Paris in the 17th century

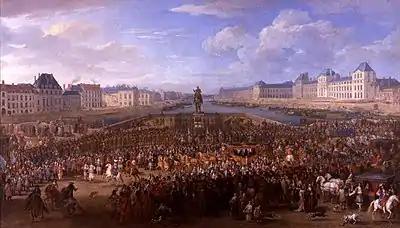
Louis XIV crossing the Pont Neuf (1660)

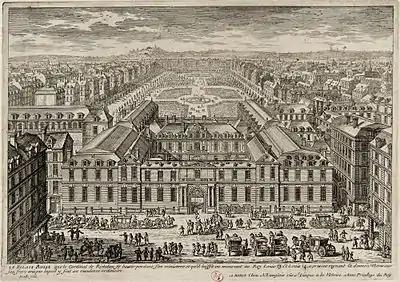
The Palais-Royal and its garden in 1679

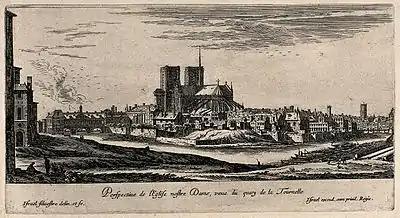
The Île de la Cité and Cathedral of Notre Dame in the 17th century

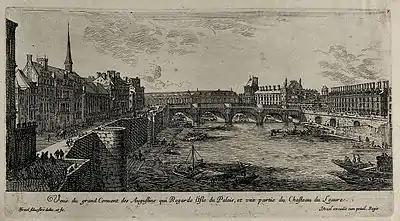
The Seine, the Pont Neuf, and the convent of the Augustinians on the left

Paris in the 17th century was the largest city in Europe, with a population of half a million, matched in size only by London. It was ruled in turn by three monarchs; Henry IV, Louis XIII, and Louis XIV, and saw the building of some of the city's most famous parks and monuments, including the Pont Neuf, the Palais Royal, the newly joined Louvre and Tuileries Palace, the Place des Vosges, and the Luxembourg Garden. It was also a flourishing center of French science and the arts; it saw the founding of the Paris Observatory, the French Academy of Sciences and the first botanical garden in Paris, which also became the first park in Paris open to the public. The first permanent theater opened, the Comédie-Française was founded, and the first French opera and French ballets had their premieres. Paris became the home of the new Royal Academy of Painting and Sculpture, and of some of France's most famous writers, including Pierre Corneille, Jean Racine, La Fontaine and Moliere. Urban innovations for the city included the first street lighting, the first public transport, the first building code, and the first new aqueduct since Roman times.